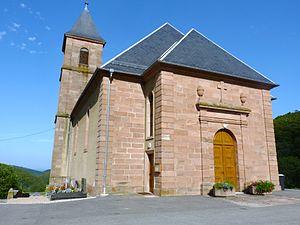
Labaroche est une commune française située dans le département du Haut-Rhin, en région Grand Est.